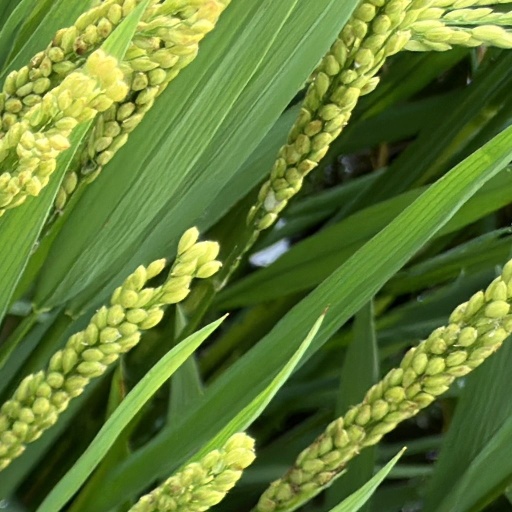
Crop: rice